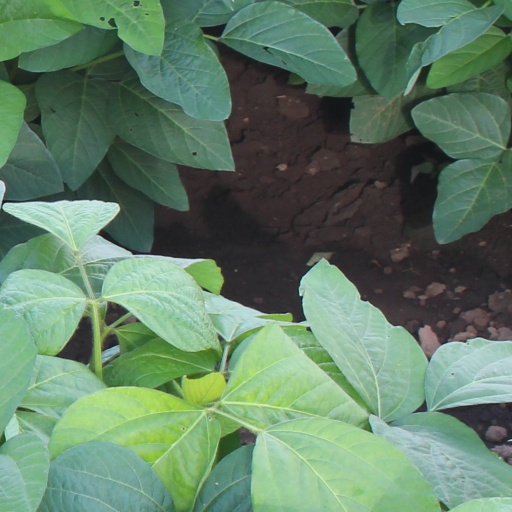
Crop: soybean